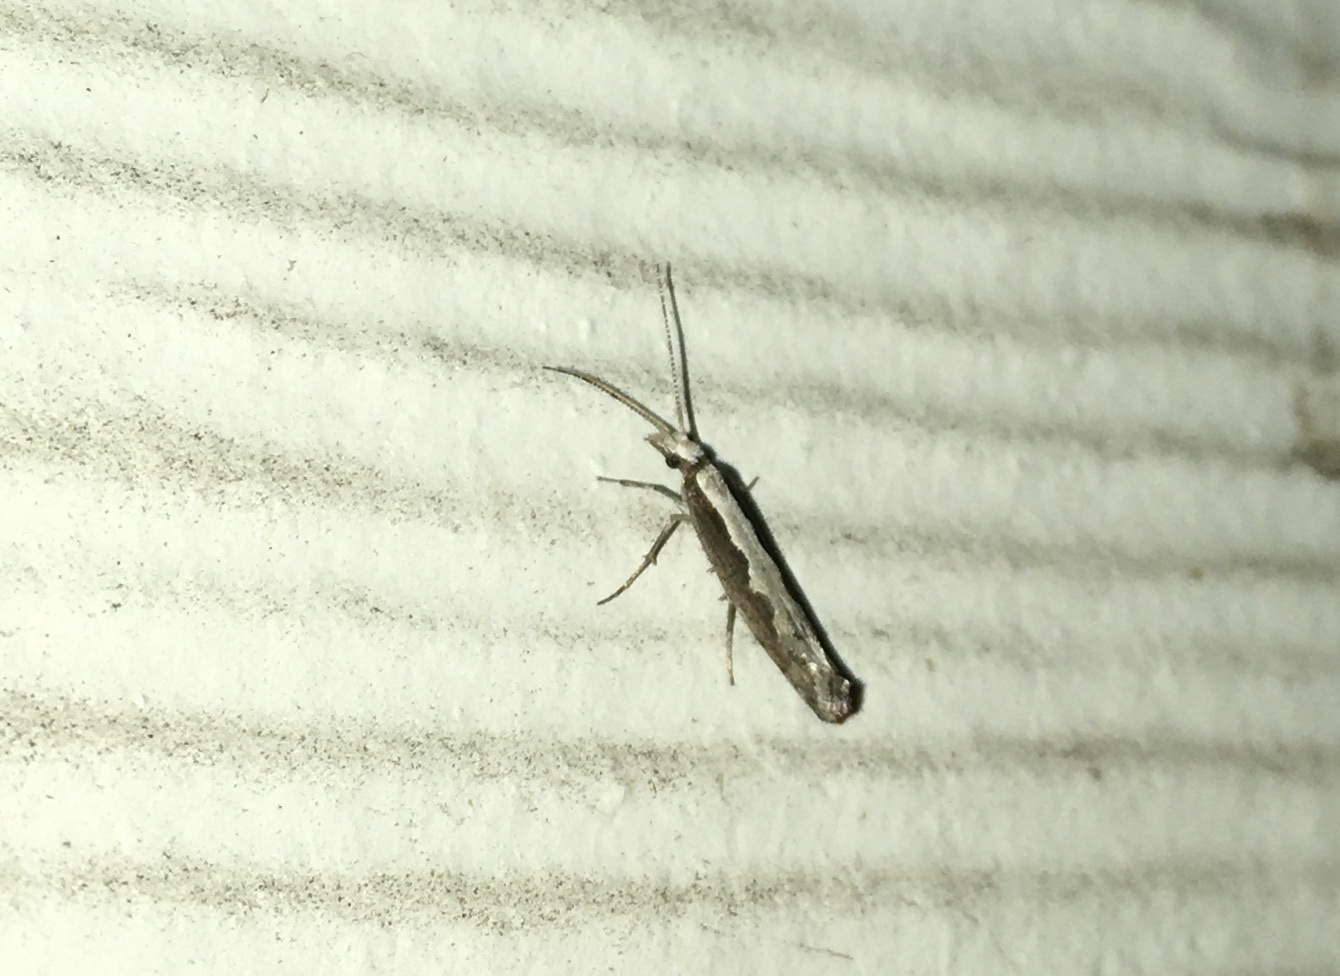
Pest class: diamondback_moth